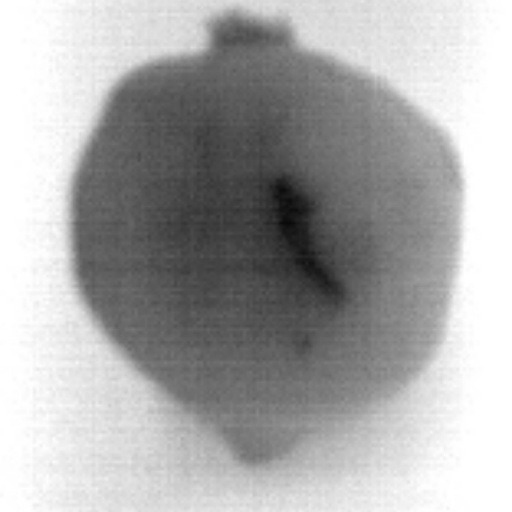
Label: Minor Defect